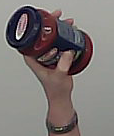
Product: barilla_pomodoro